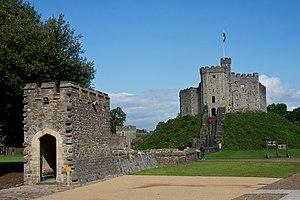
Julian Barrow est un artiste peintre figuratif britannique né à Kirklinton dans le comté de Cumberland le 28 août 1939, mort à Londres le 3 septembre 2013. Initialement restaurateur de tableaux anciens à la National Gallery, il fut membre de la Chelsea Art Society qu'il présida pendant vingt-trois ans et qui, en hommage, décerne annuellement un Prix Julian-Barrow. Il était le frère de l'écrivain et journaliste Andrew Barrow.